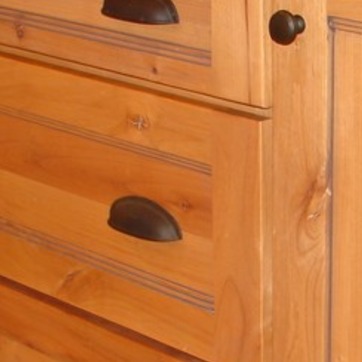
Material: wood